Those Nervous Animals

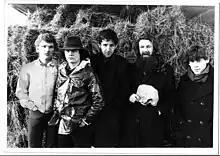

Those Nervous Animals is an Irish rock band from Sligo, Ireland. Formed in 1981, the original membership consisted of lead vocalist, guitarist and keyboardist Barry Brennan, guitarist Padraig Meehan, bassist Eddie Lee and percussionist Cathal Hayden.